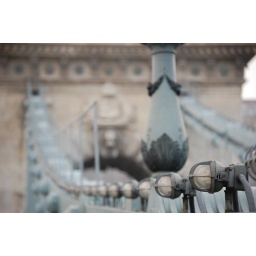
this is the famous suspension bridge that leads to the castle in Budapest. ps, i love my new camera.